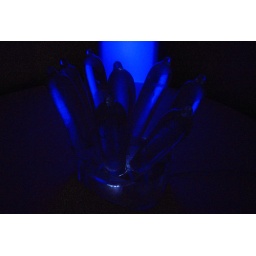
20101009 1657 - Museum Of Sex - glass dildos in blue - IMG_2271